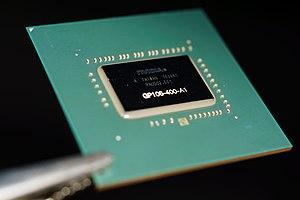
La Geforce GTX 1060 est une carte graphique crée par Nvidia le 19 juillet 2016 et basée sur la puce GP106.